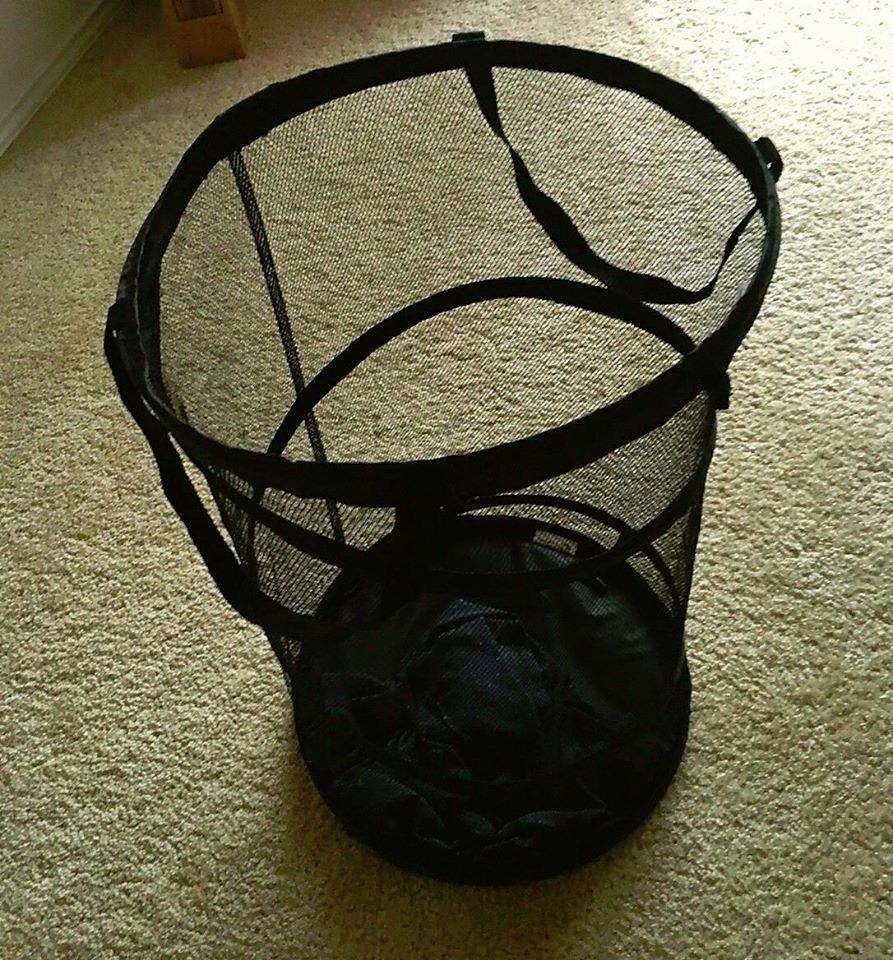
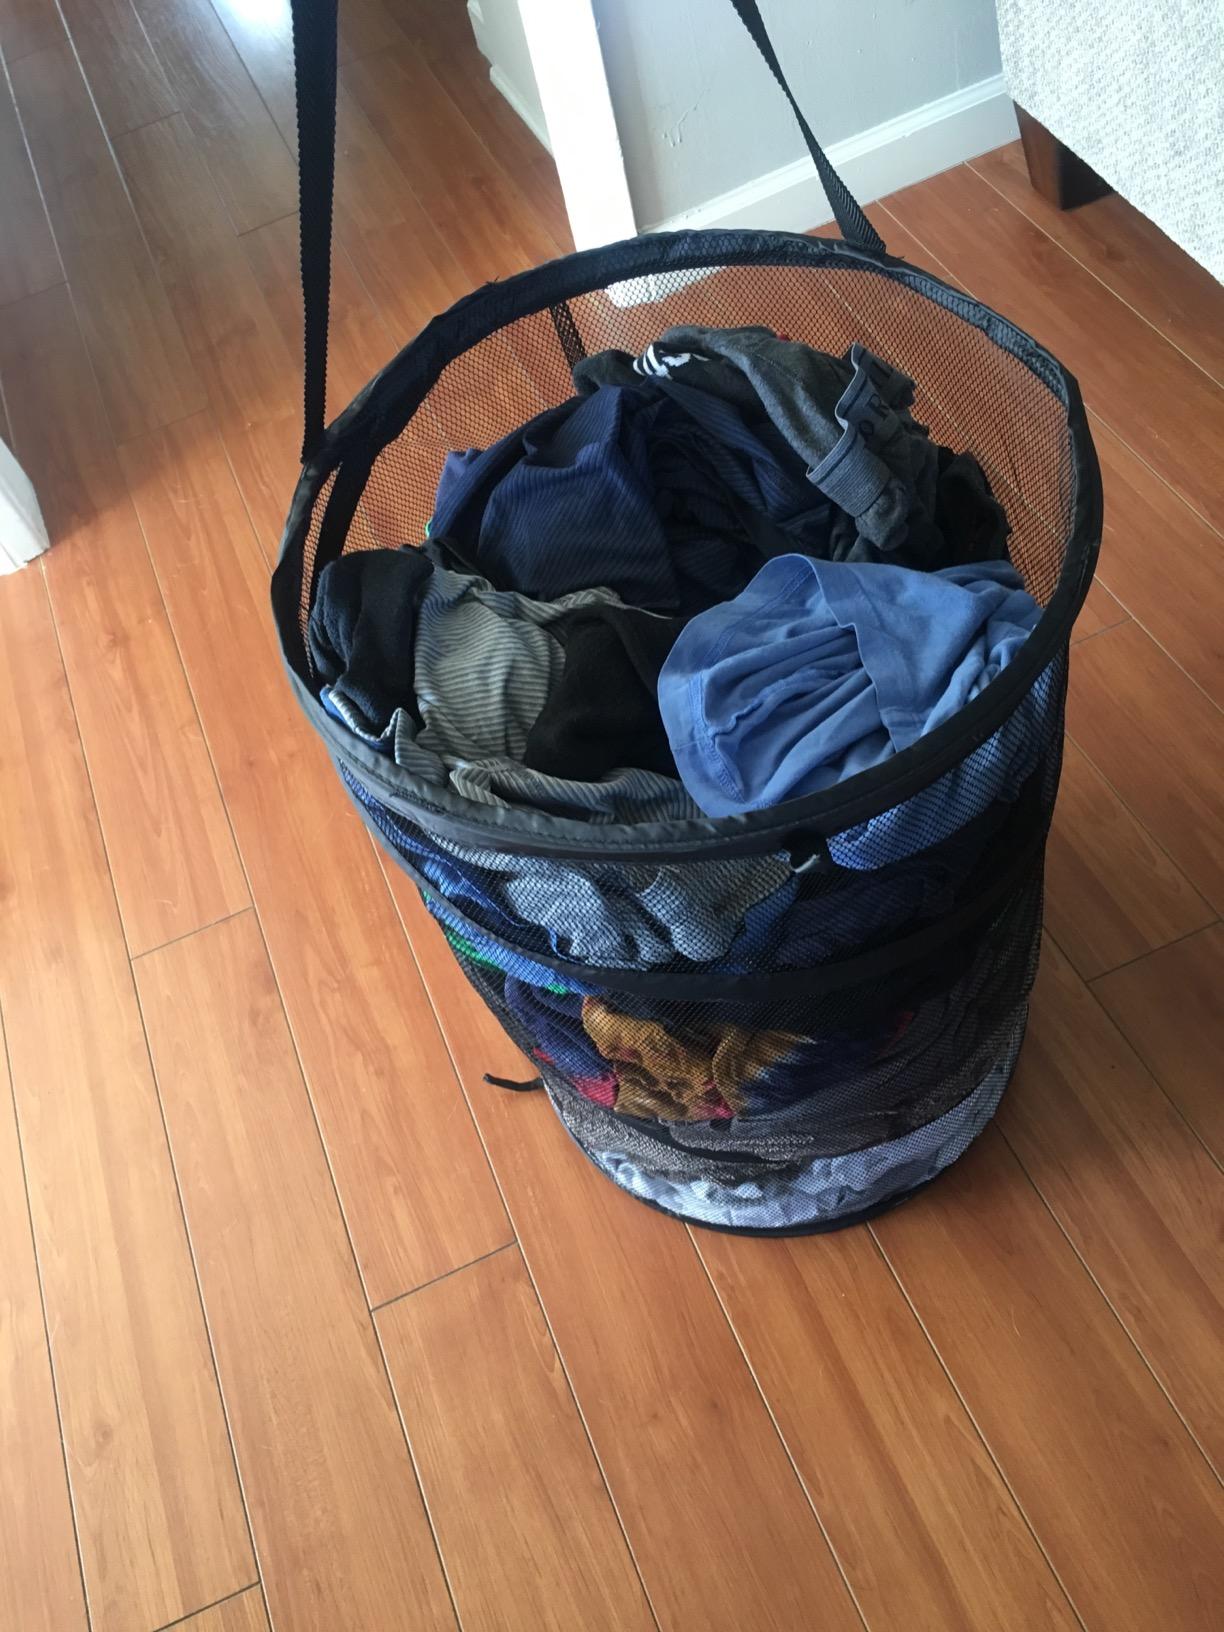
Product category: items_hamper
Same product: yes